The Daily Show (Irish TV series)

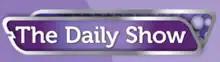

The Daily Show is a lifestyle magazine show which aired on the RTÉ One television channel in Ireland, and which debuted as part of RTÉ's autumn/winter season 2010. It followed " Four Live", presented by Maura Derrane.